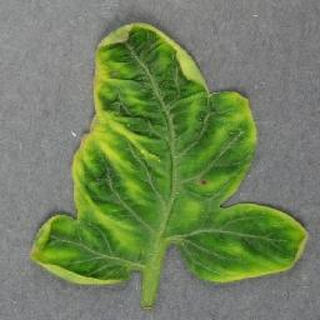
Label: tomato_yellow_leaf_curl_virus